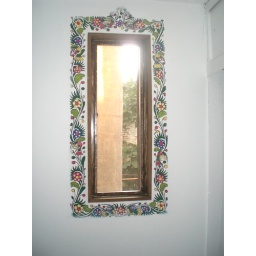
the window above my bed hand painted